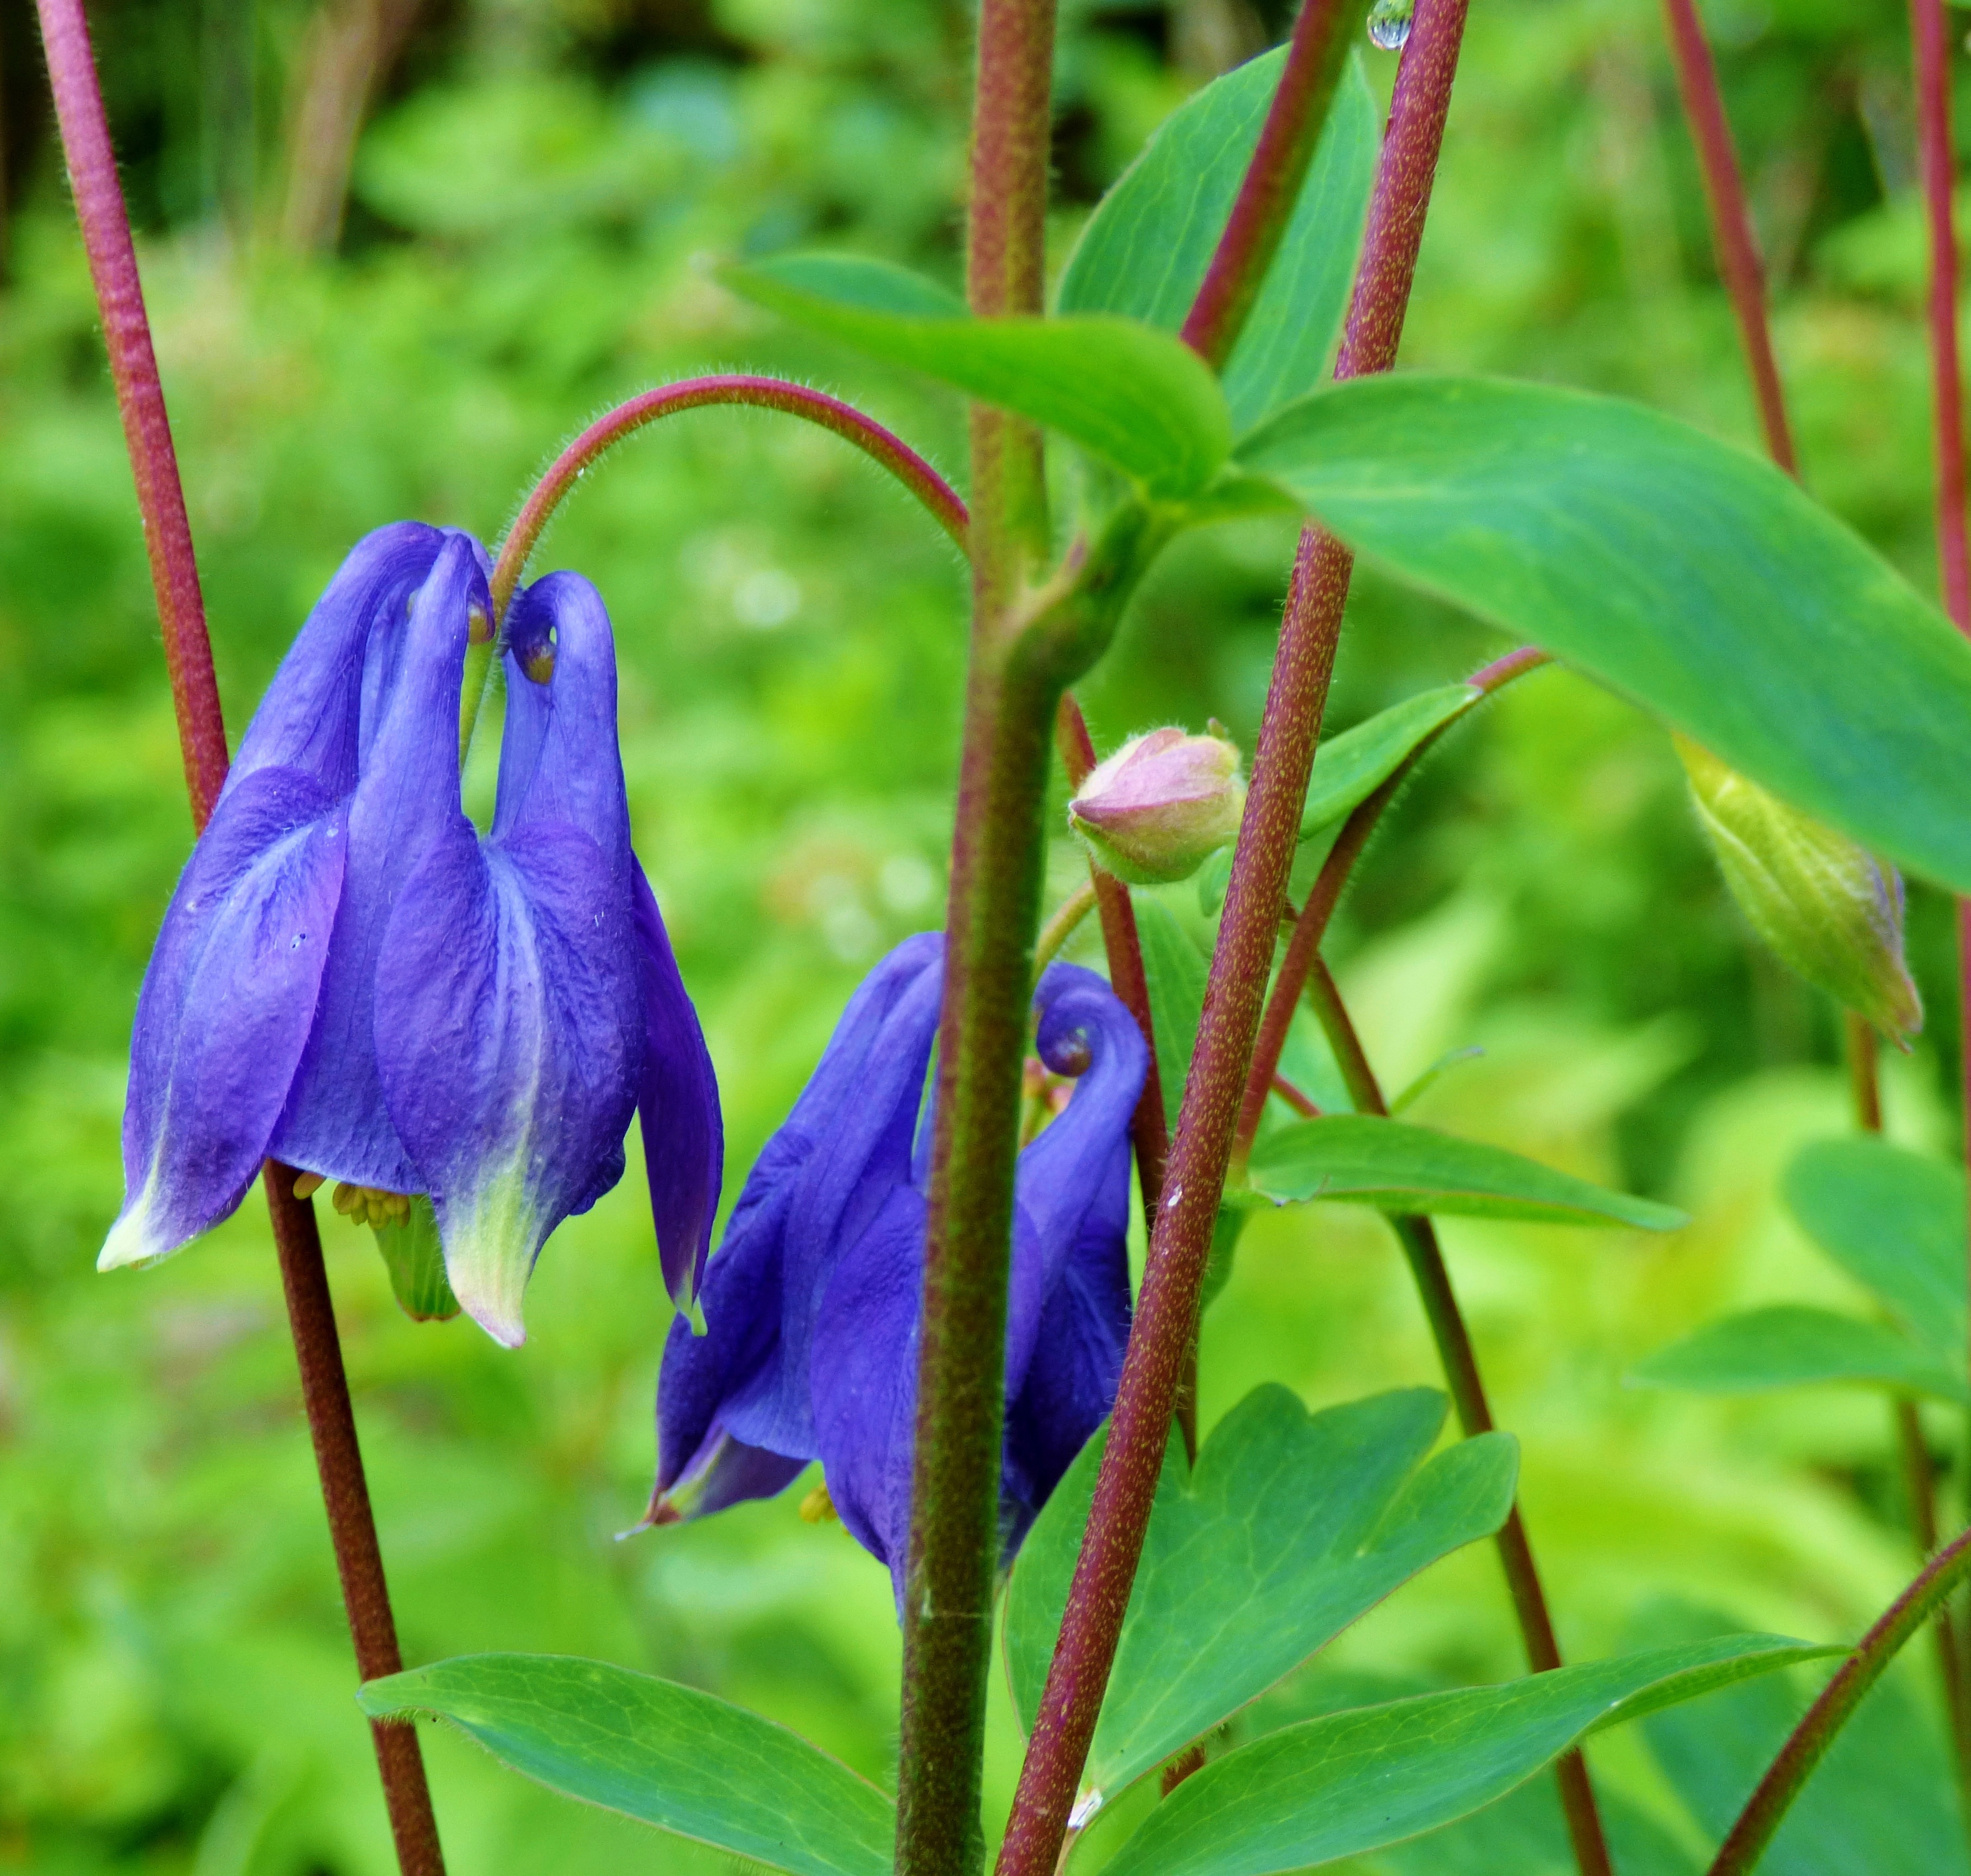
plant, flower, botany, blue, garden, flora, wildflower, akelei, macro photography, flowering plant, land plant, dayflower family, canada columbine